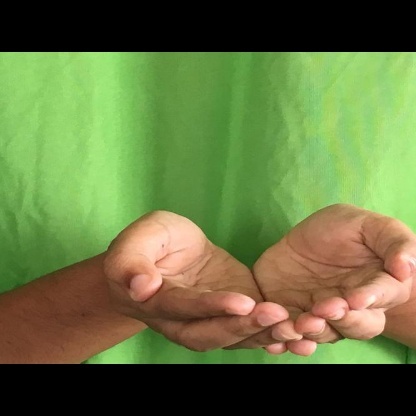
Mudra: Pushpaputa